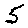
Label: 5